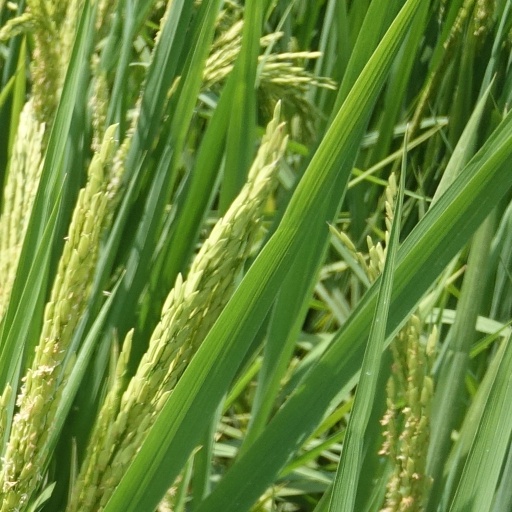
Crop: rice